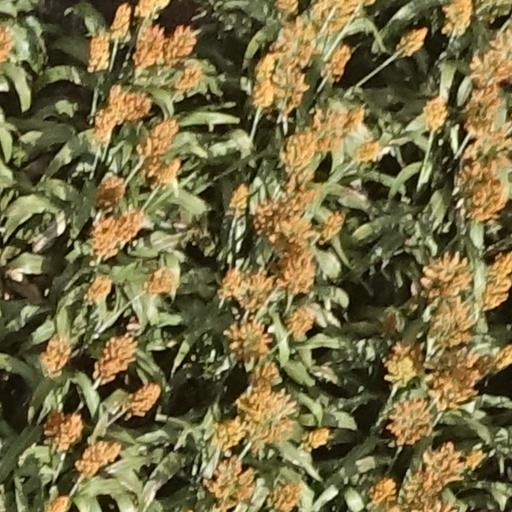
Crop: sorghum